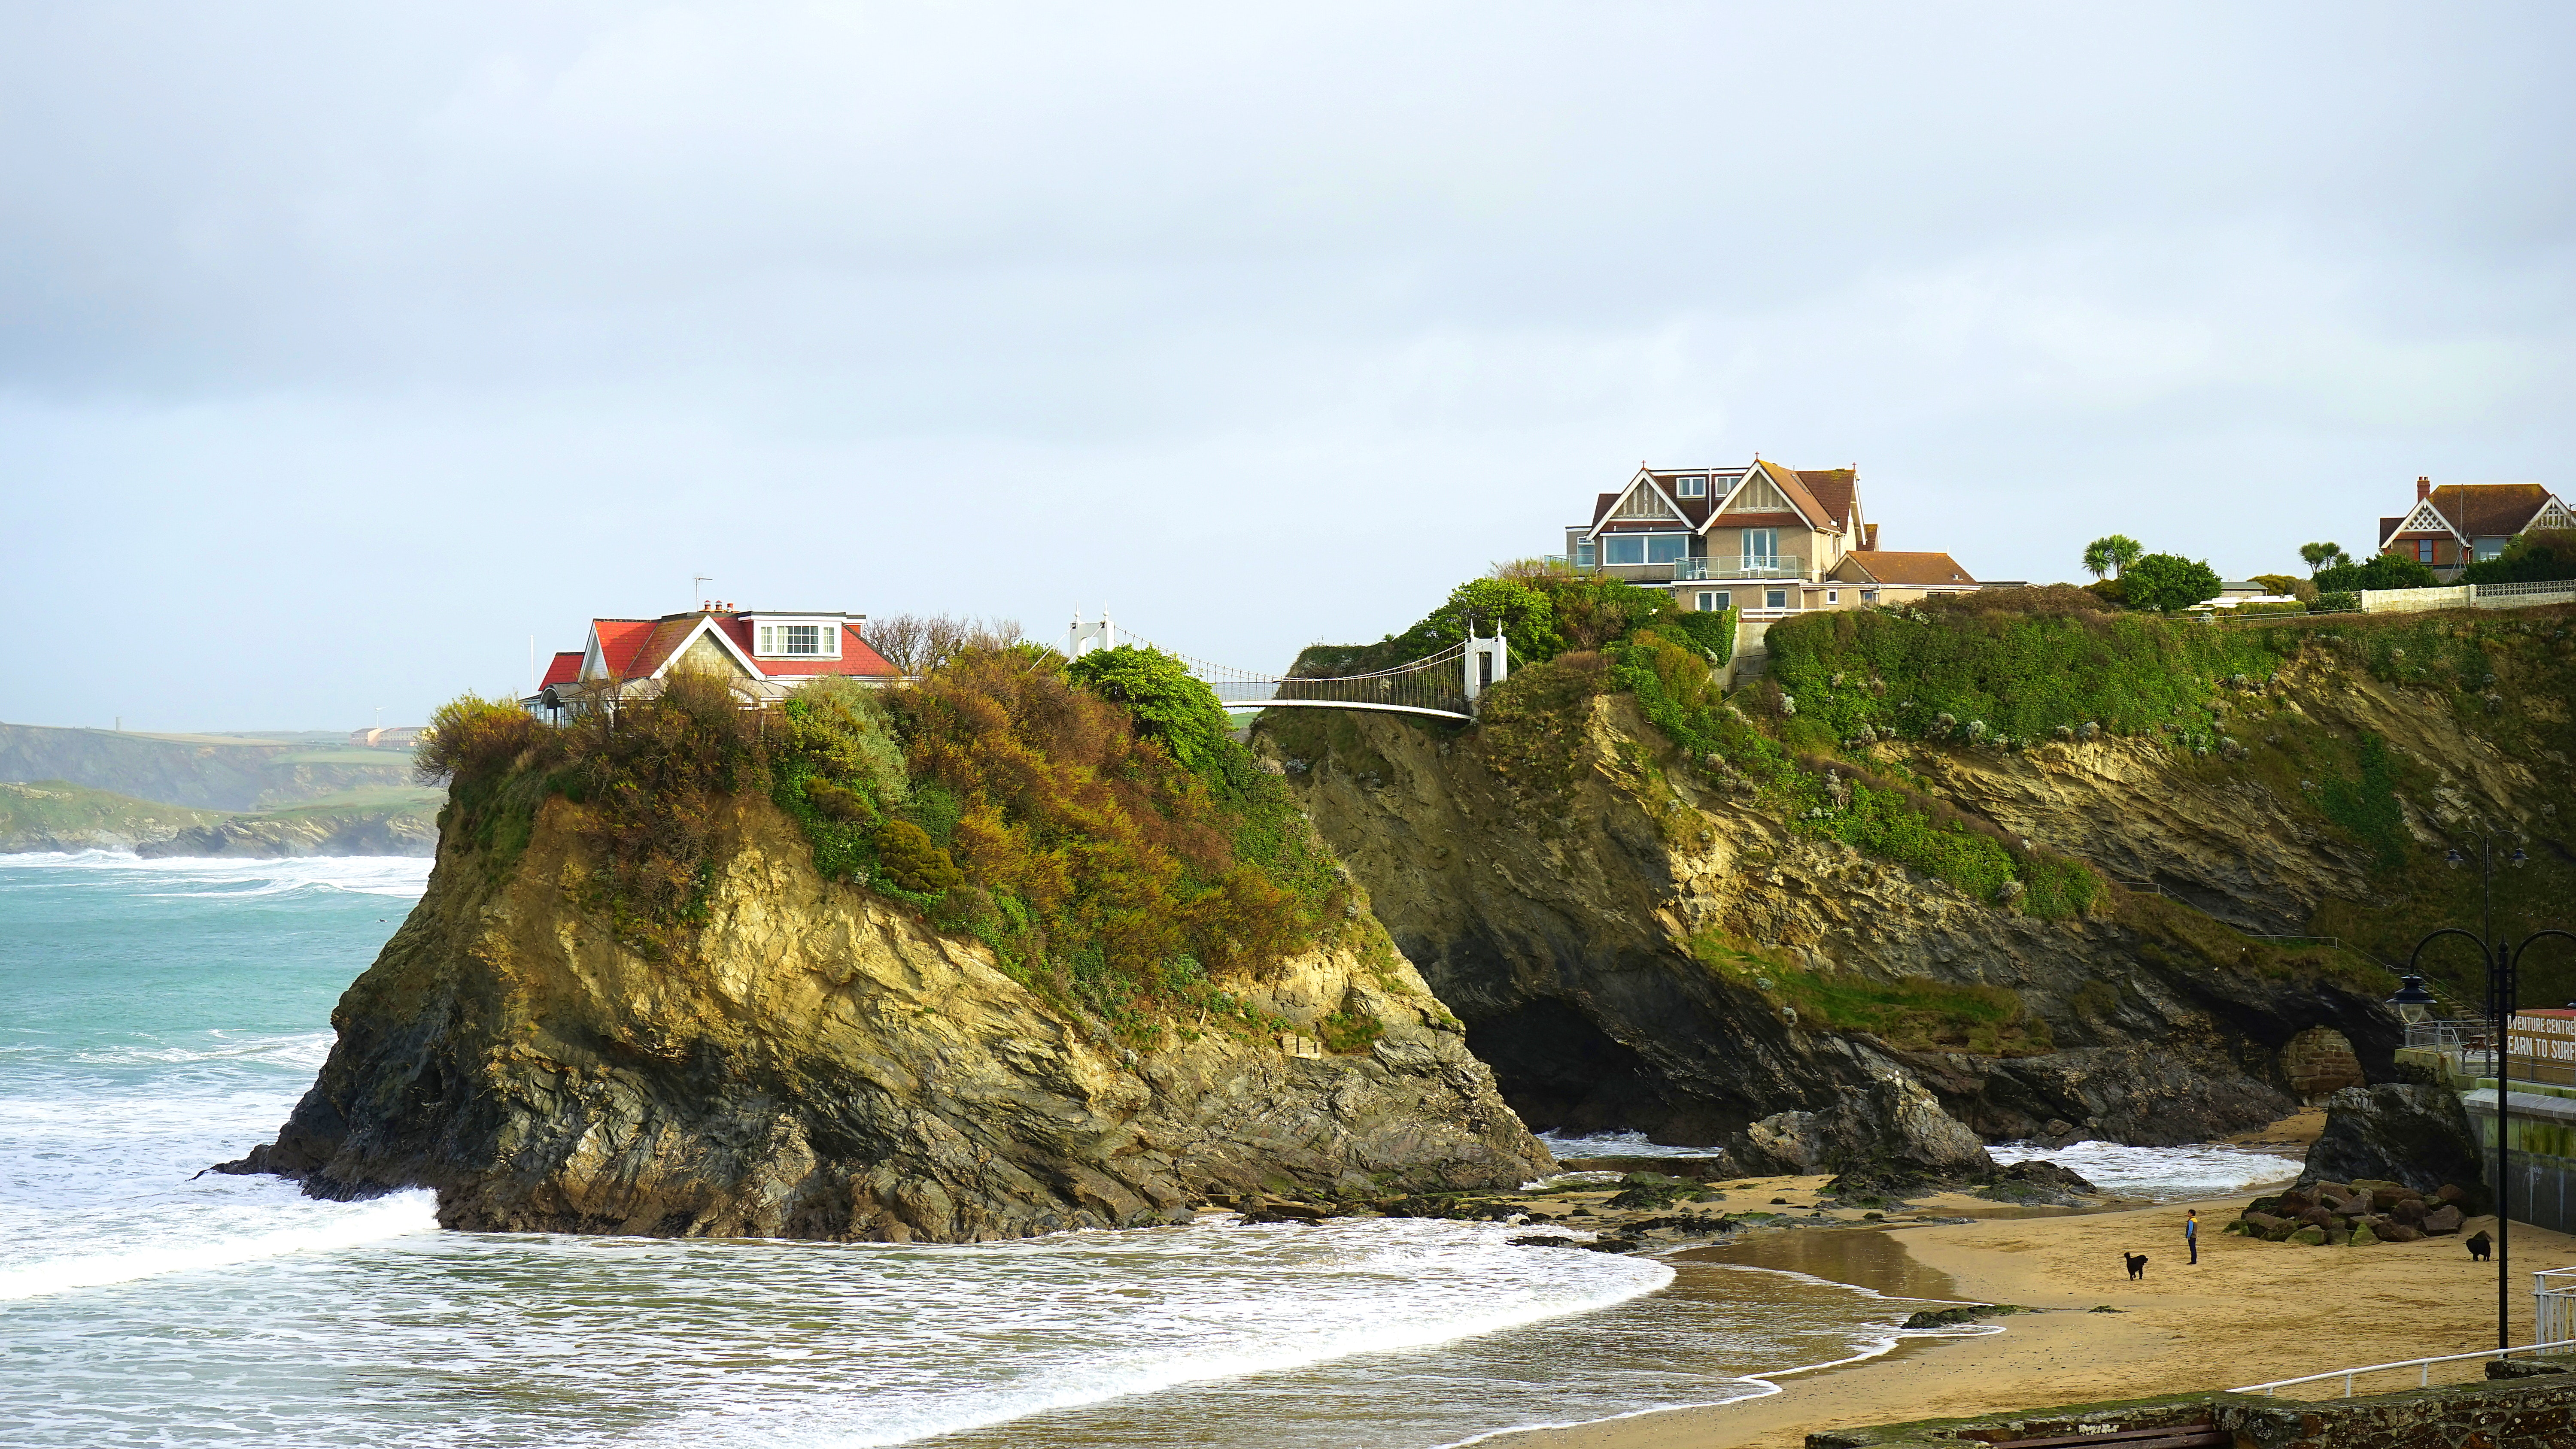
body of water, coast, sea, headland, cliff, promontory, coastal and oceanic landforms, shore, klippe, beach, ocean, wave, wind wave, rock, bay, Raised beach, sky, terrain, cove, cape, outcrop, house, watercourse, landscape, tide, formation, inlet, hill, tourism